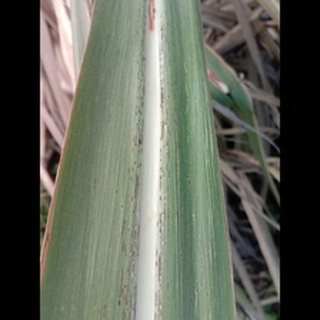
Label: sugarcane_rust